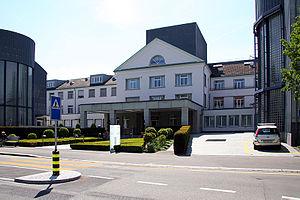
Hirslanden est le plus grand groupe suisse de cliniques privées. Depuis le 1ᵉʳ juillet 2017, le Groupe de cliniques privées Hirslanden compte 17 cliniques dans 11 cantons. Le Groupe compte quelque 2 000 médecins accrédités, ainsi que 9 920 collaborateurs, dont 484 médecins employés.